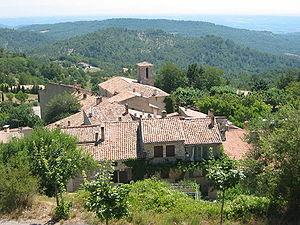
Le département français des Alpes-de-Haute-Provence compte 275 églises pour un total de 200 communes, soit une moyenne de 1,37 église par commune.
Montfuron est une commune française, située dans le département des Alpes-de-Haute-Provence en région Provence-Alpes-Côte d'Azur.
L'église Notre-Dame-et-Saint-Elzéar, placée sous le double vocable de Notre-Dame et de saint Elzéar, est une église du XIIIᵉ siècle, de style roman, située sur la commune de Montfuron dans le département des Alpes-de-Haute-Provence en France.